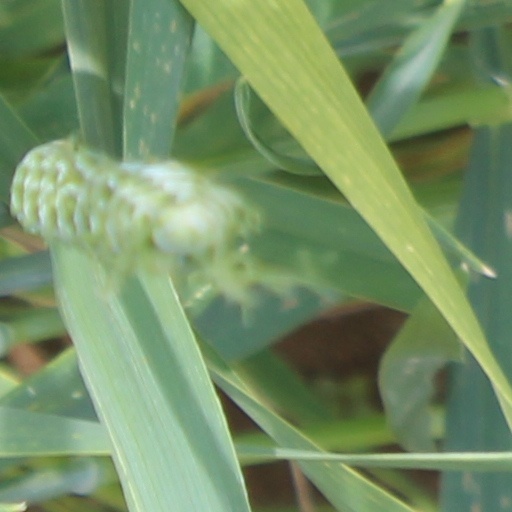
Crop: wheat